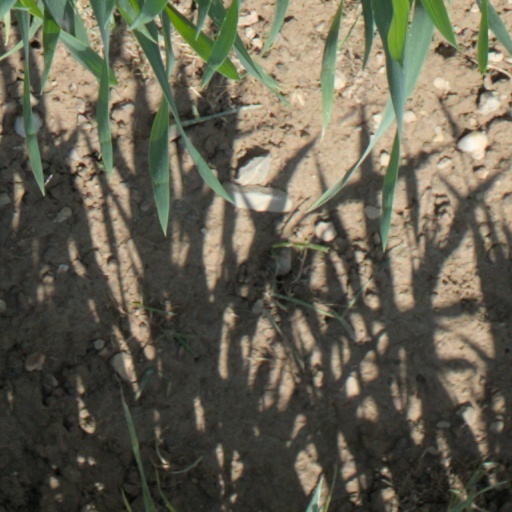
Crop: wheat